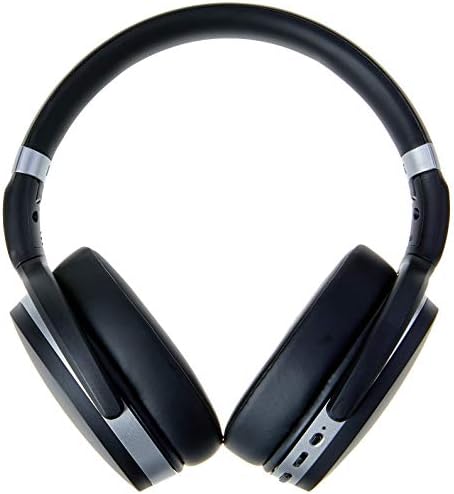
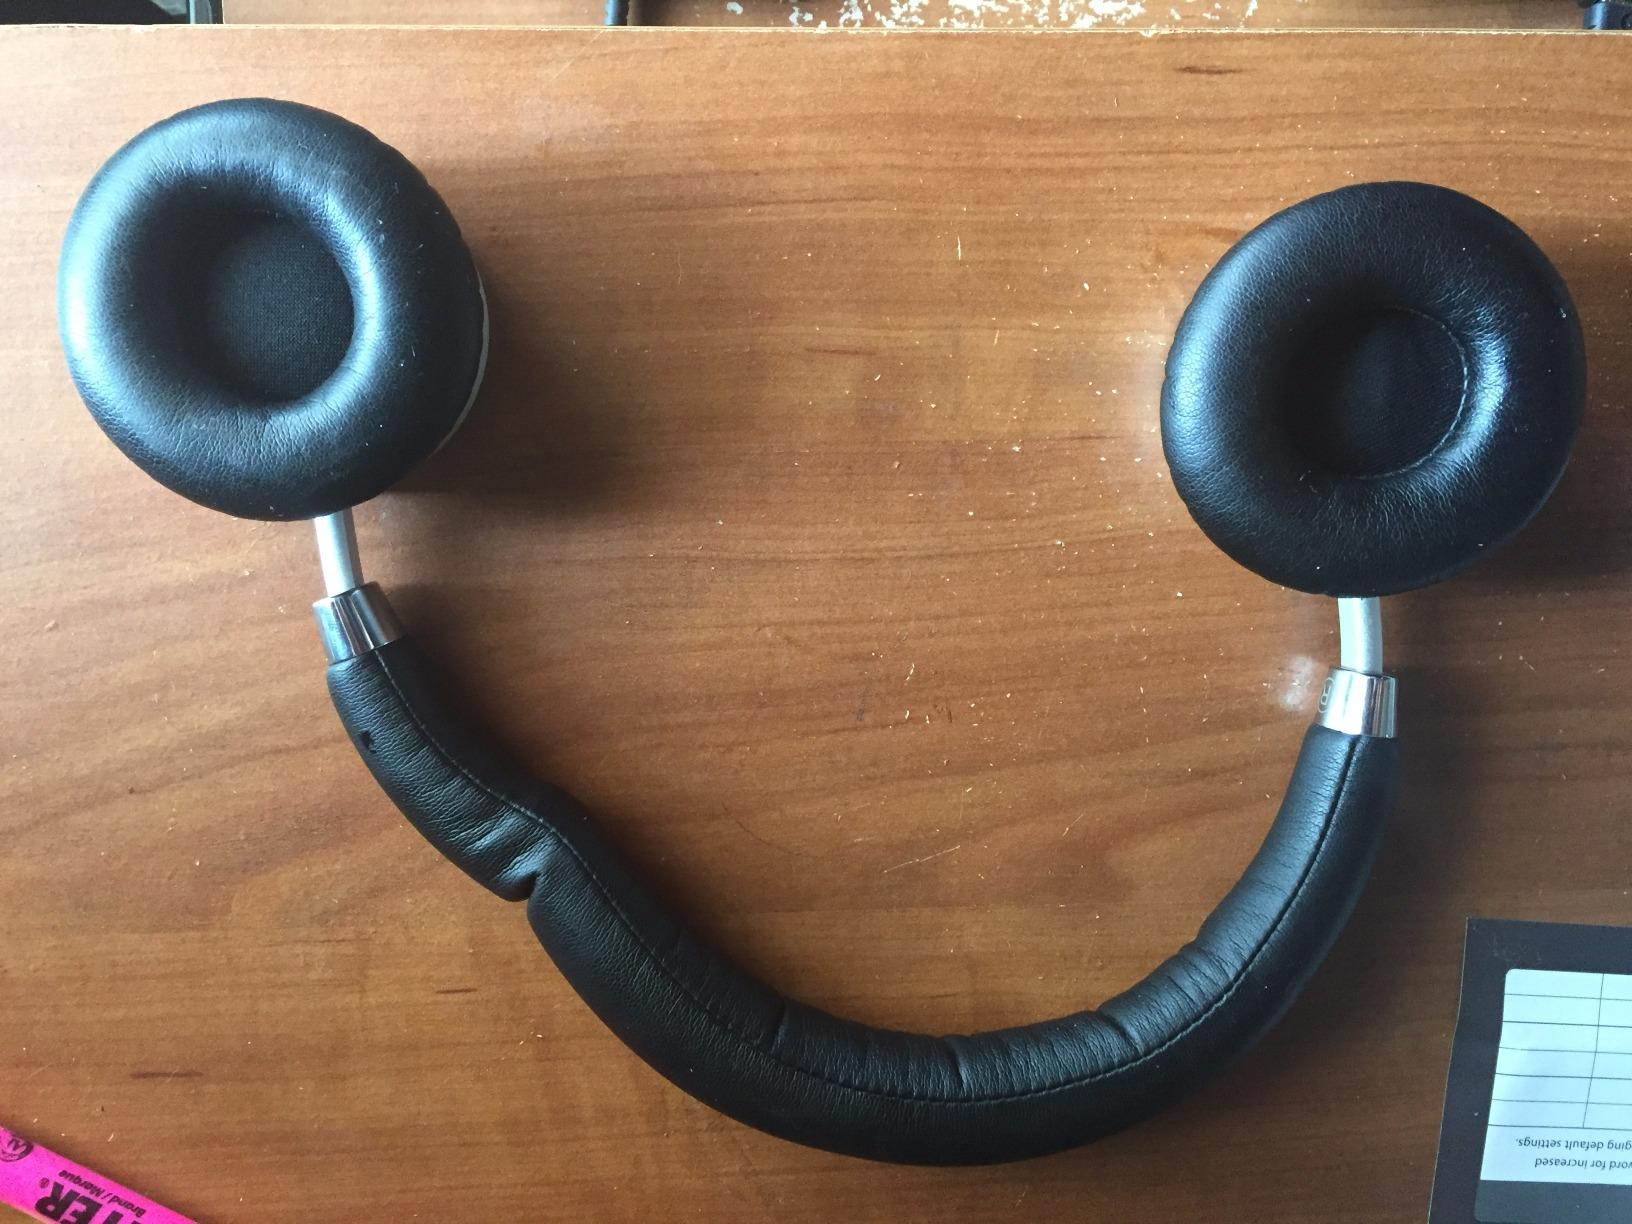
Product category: headphones
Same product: no